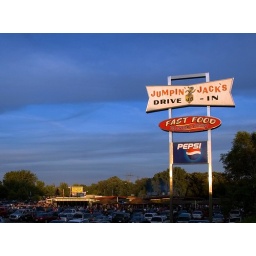
Fireworks were launched from an island in the Mohawk river behind here -the line of trees in the background are on the island